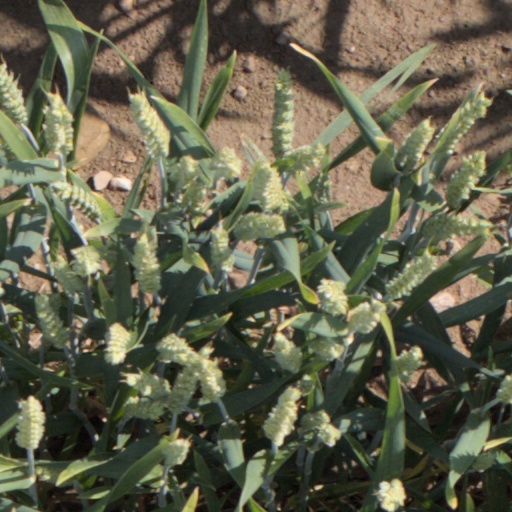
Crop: wheat